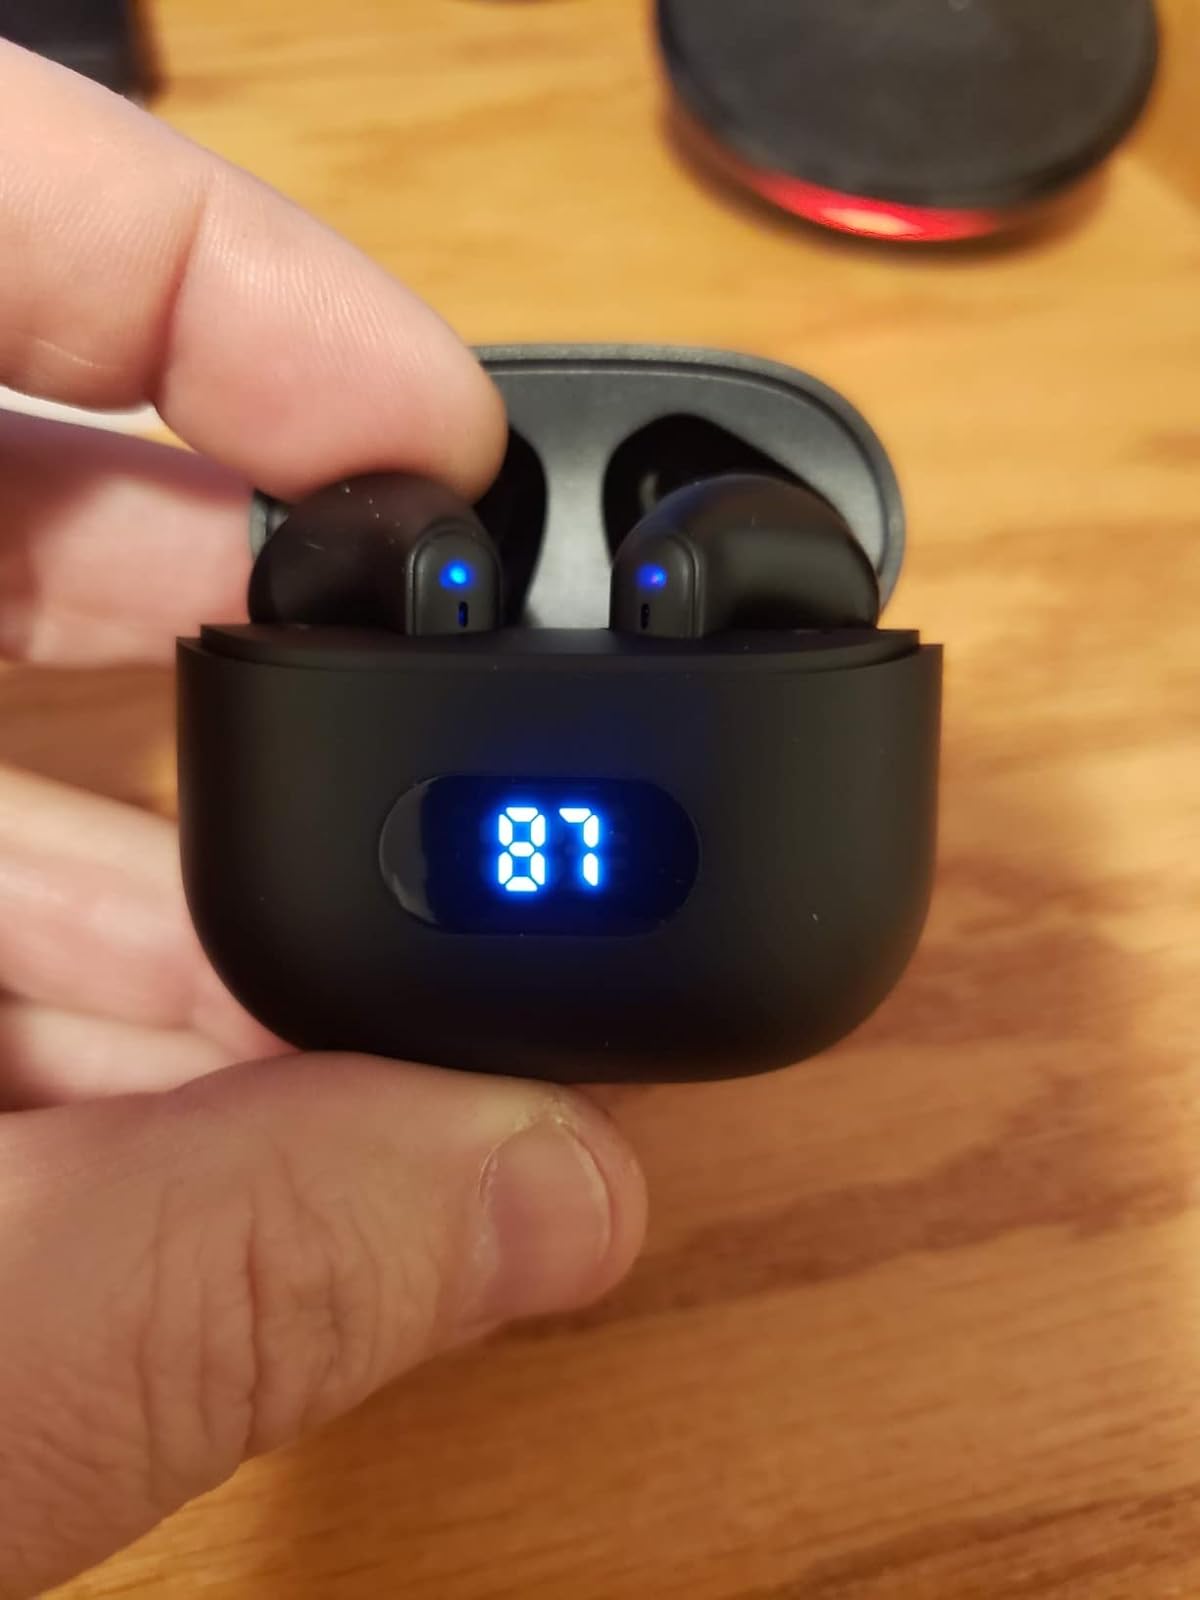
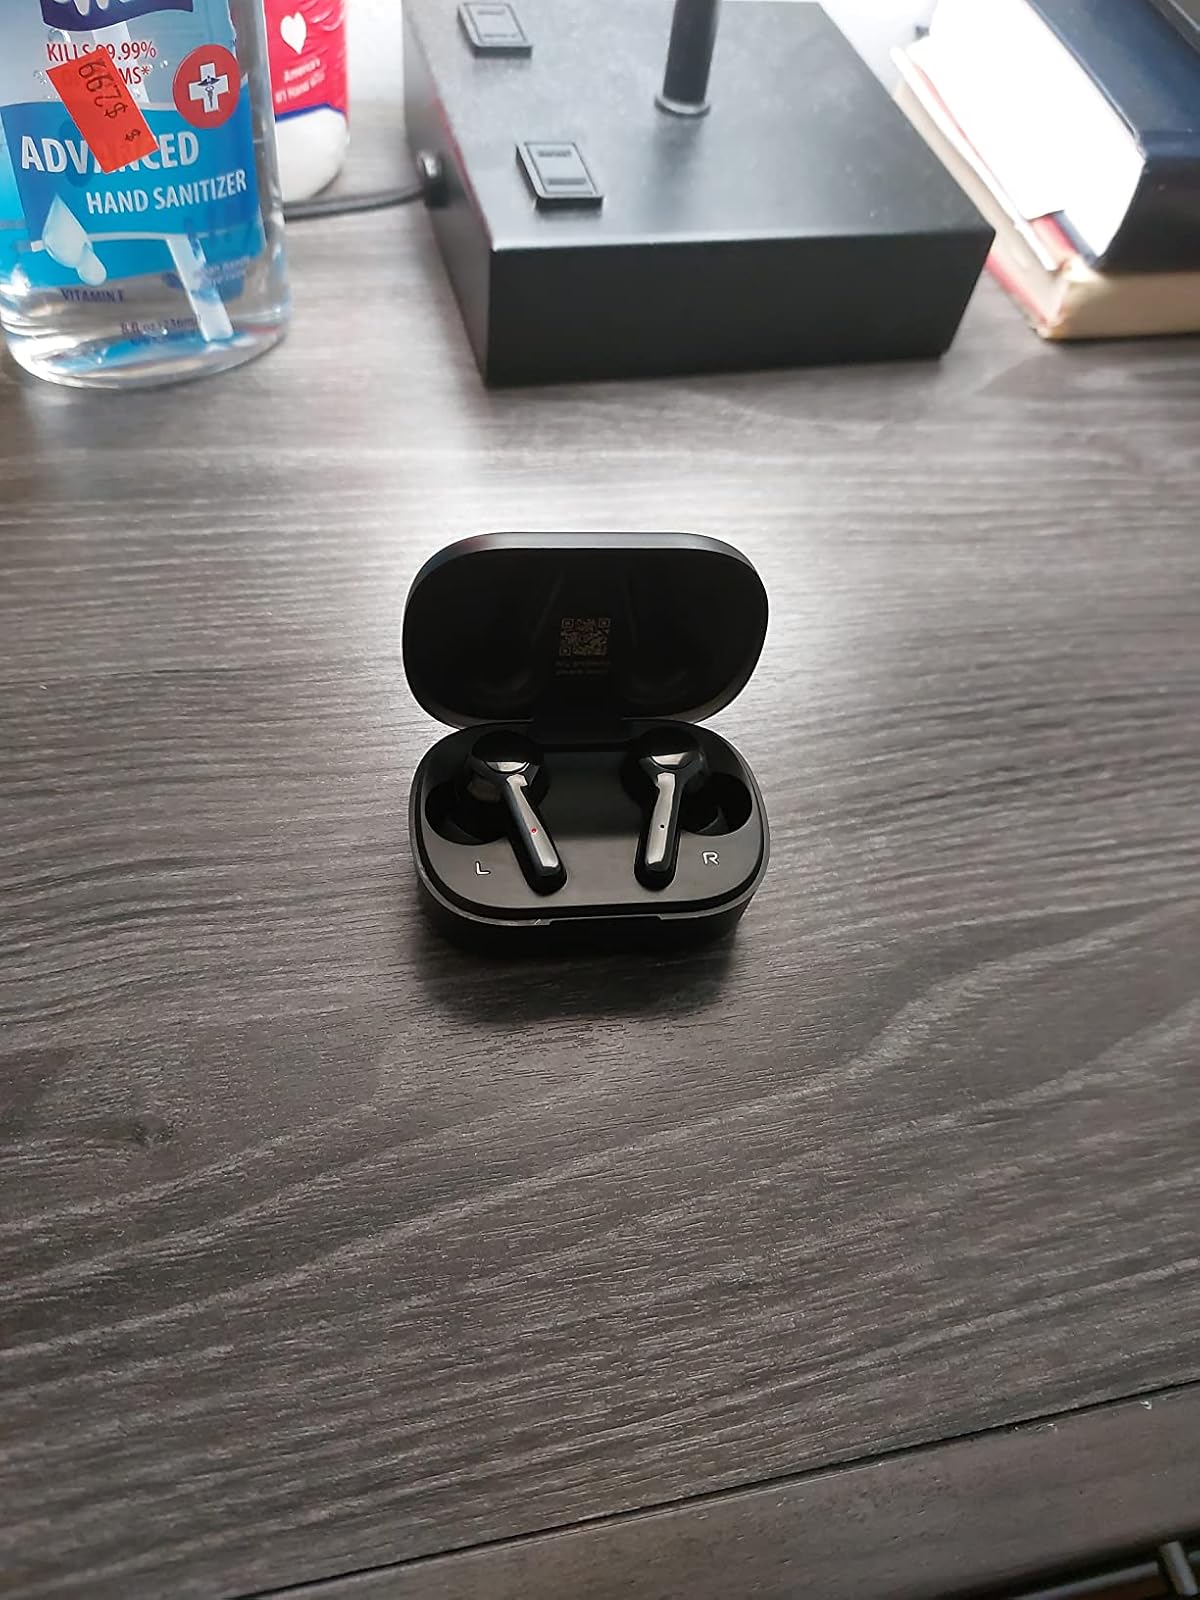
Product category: earbuds
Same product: no